Dewsbury Rams

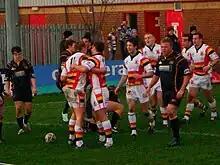
Rams players celebrate a try against local rivals Batley

Smith was replaced towards the end of that season by Tony Fisher whose time in charge of the first team will be remembered for the recruitment of several South African players. Having coached the national side during the 1995 world cup, Fisher brought Jaco Booysen, Kobus Van Deventer, Tim Fourie, Guy Coombe and Pierre Van Wyk to Dewsbury. The club lost the players from South Africa, when the club was dropped in to a financial crises deo to taxes not been paid. The lost of Jaco Booysen had a huge impact.